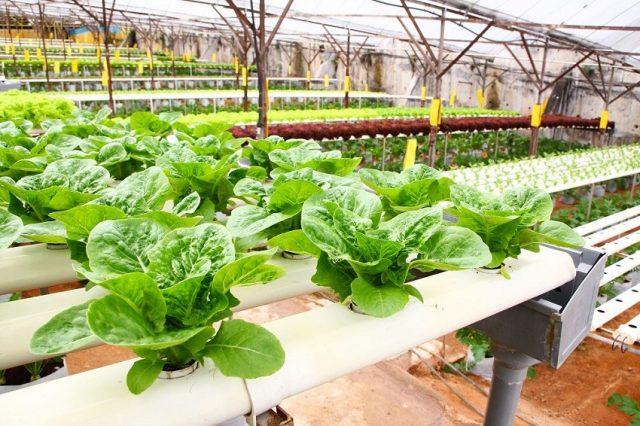
Kilimo cha kisasa kitumiacho maji, pamoja na virutubishi, badala ya kutumia udongo, kikiwa katika mazingira yaliyodhibitiwa kiwango cha hewa, unyevu, na joto, ili kupata zao lililo bora,